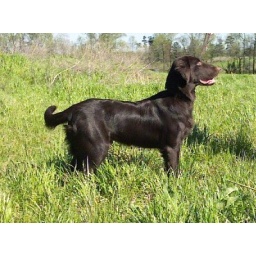
Salasana Steeple Ashton standing in the field at six months of age.